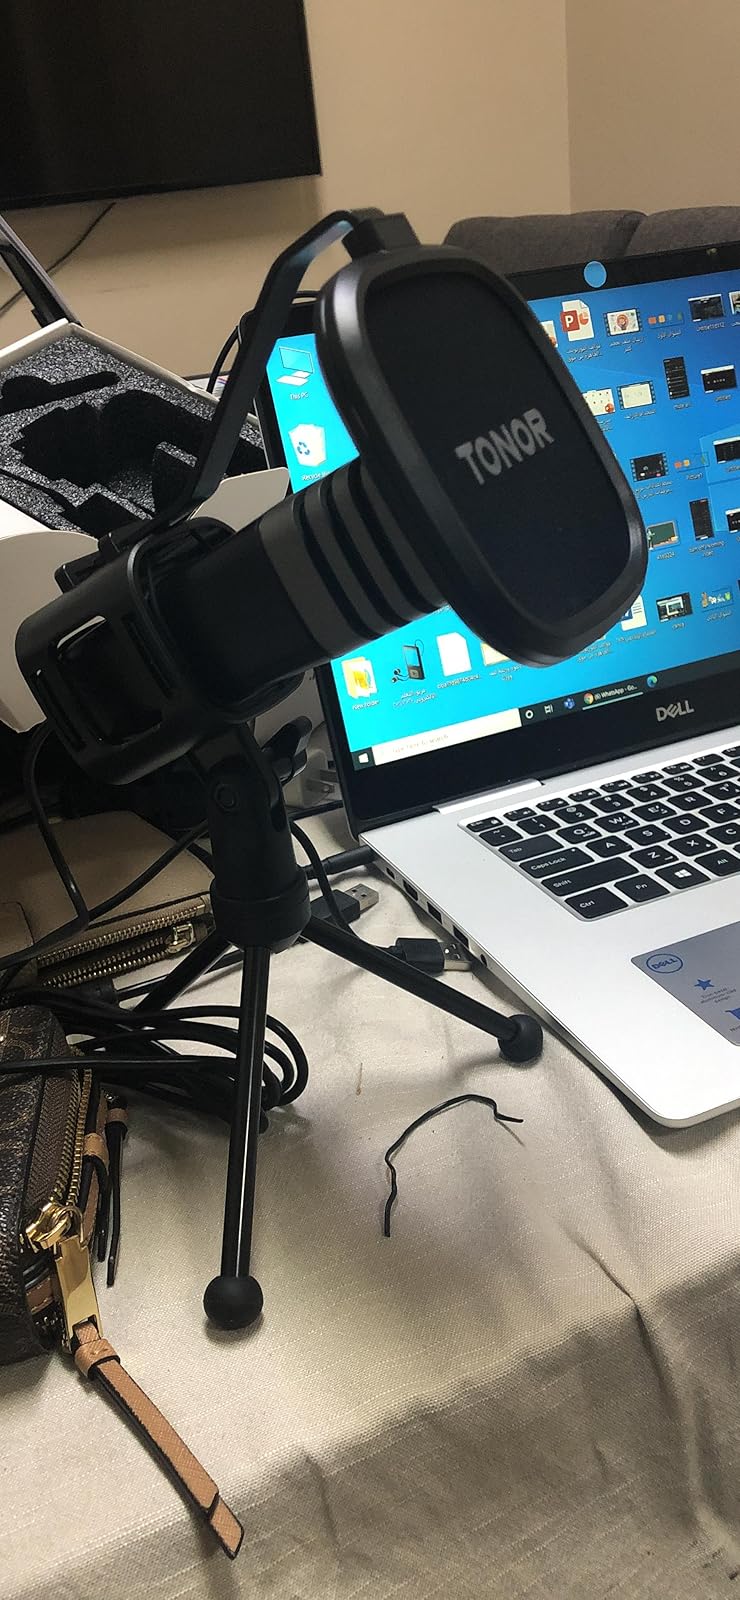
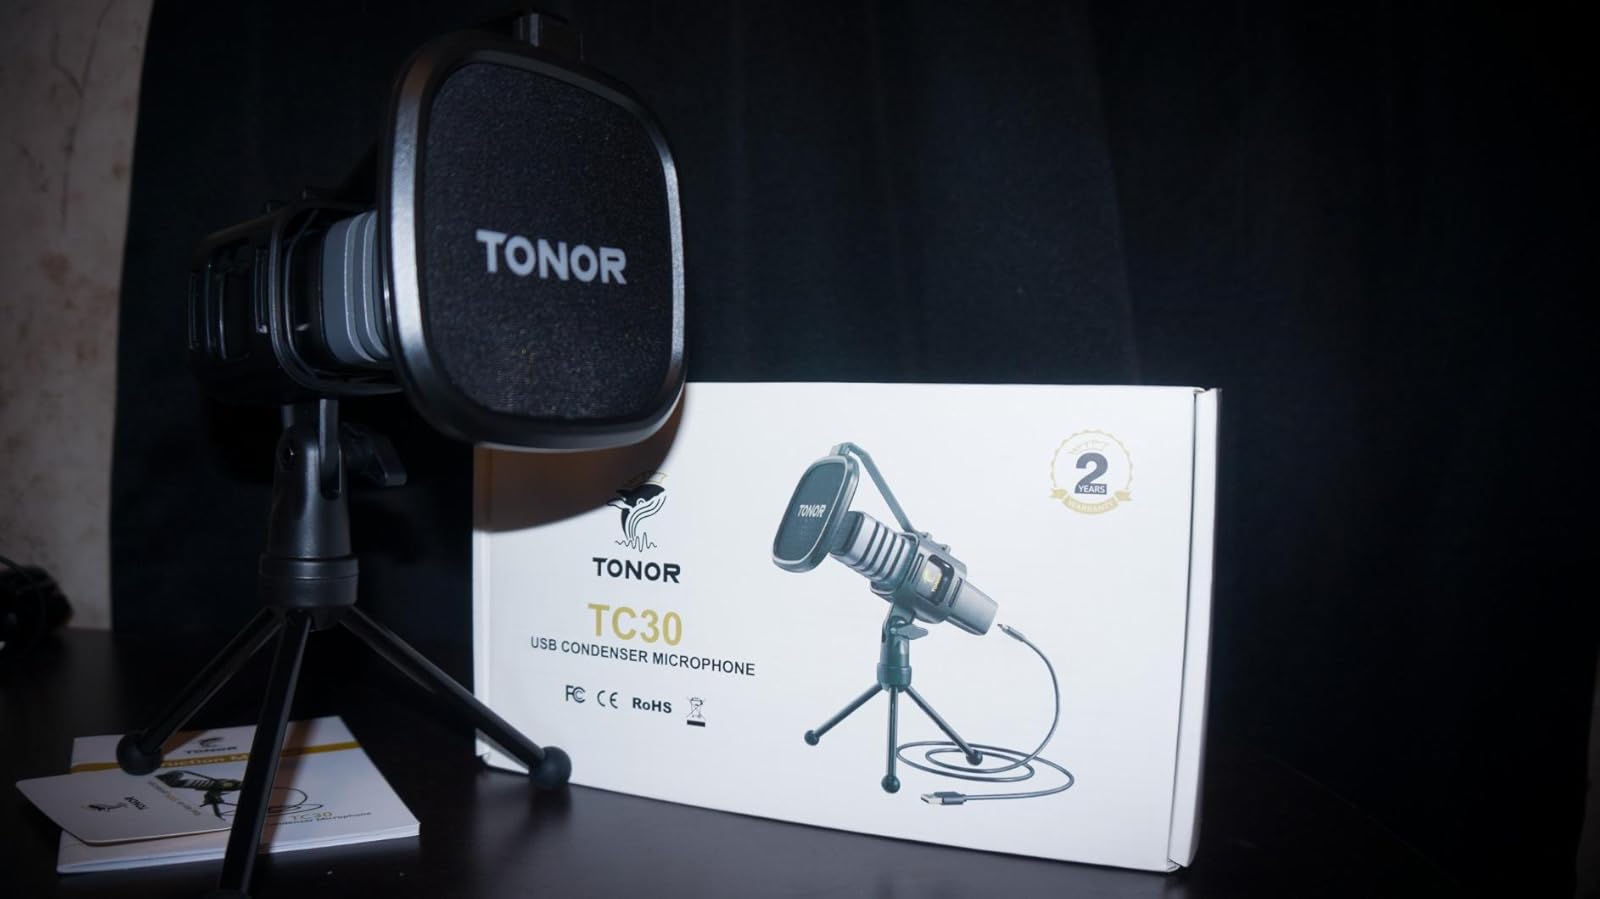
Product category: microphone
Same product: yes